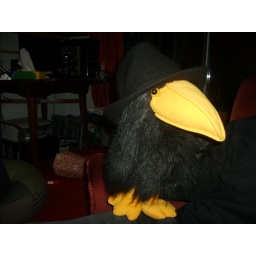
bird in Rowans hat